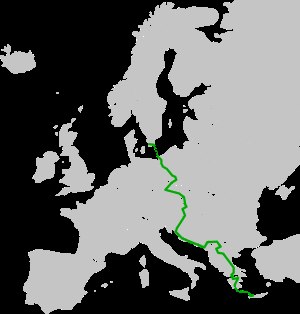
Europavej E65
E65's rute
E65 er en europavej der begynder i Malmø i Sverige og ender i Chania i Grækenland. Undervejs går den blandt andet gennem: Ystad i Sverige ...... Świnoujście, Wolin, Goleniów, Szczecin, Świebodzin og Zielona Góra i Polen; Harrachov, Železný Brod, Turnov, Mladá Boleslav, Prag, Jihlava og Brno i Tjekkiet; Bratislava i Slovakiet; Rajka, Mosonmagyaróvár, Csorna, Szombathely, Körmend, Zalaegerszeg, Nagykanizsa og Letenye i Ungarn; Zagreb, Karlovac, Rijeka, Split og Metković i Kroatien; Bosnien-Hercegovina; Dubrovnik i Kroatien; Petrovac, Podgorica og Bijelo Polje i Montenegro; Serbien; Skopje, Kičevo, Ohrid og Bitola i Makedonien; Niki, Vevi, Kozani, Larissa, Domokos, Lamia, Brallos, Itea, Antirrio, Rio, Aigio, Korinth, Tripoli, Kalamata ...... og Kissamos i Grækenland.